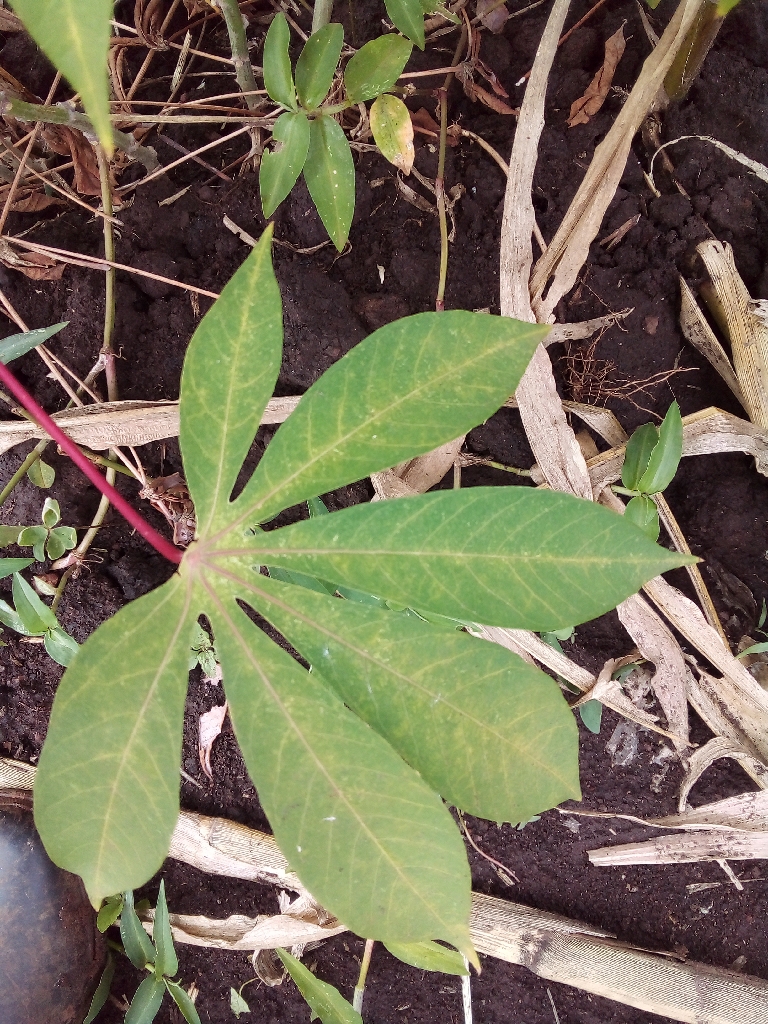
Label: cassava brown streak disease (cbsd)